Salford, Oxfordshire

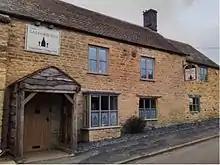
The Salford Inn

Salford has a public house, The Black Horse serving home made food and real ales with accommodation and beer garden.